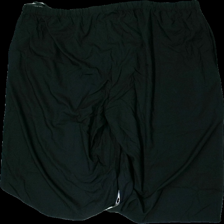
View: back
Type: Trousers
Category: Ladies
Brand: Missing
Colors: Black
Material: 59% polyester, 41% cotton
Cut: Loose
Season: All
Price range: 50-100
Recommended usage: Reuse